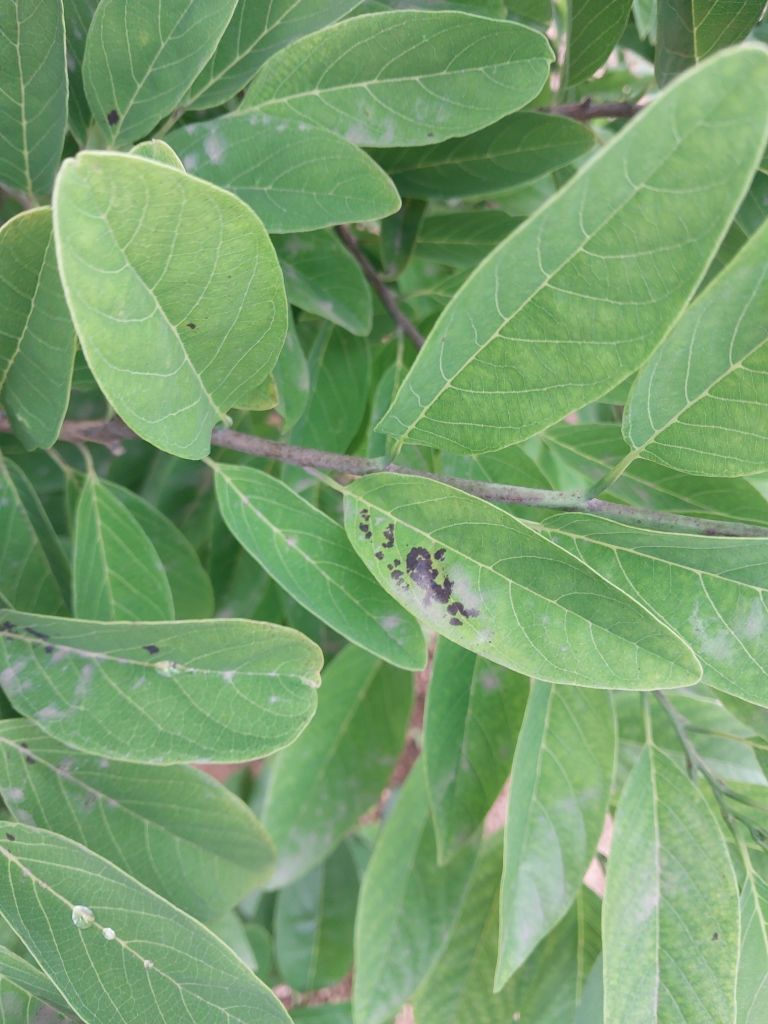
Disease label: Leaf spot on Leaves